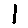
Label: 1